Ponte Capriasca

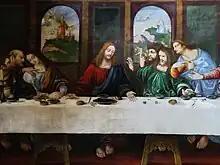
Detail of the Last Supper by Cesare da Sesto in the Church of S. Ambrogio

The Parish Church of S. Ambrogio is listed as a Swiss heritage site of national significance.